Meagan Duhamel

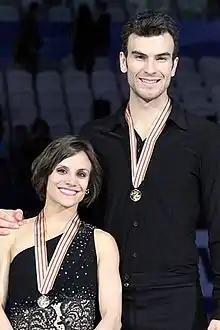
Meagan Duhamel and Eric Radford at the 2015 World Championships

Meagan Duhamel (born December 8, 1985) is a retired Canadian pair skater. With partner Eric Radford, she is a two-time world champion (2015, 2016), a 2018 Olympic gold medallist in the team event, a 2014 Olympic silver medallist in the team event, a 2018 Olympic bronze medallist in the pairs event, a two-time Four Continents champion (2013, 2015), the 2014–15 Grand Prix Final champion, and a seven-time Canadian national champion (2012–18).